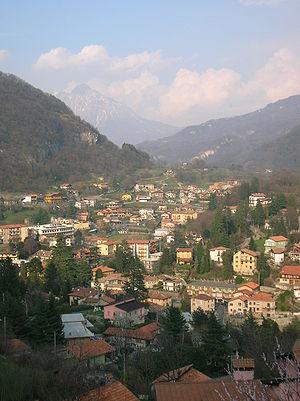
Asso est une commune italienne de la province de Côme dans la région Lombardie en Italie.